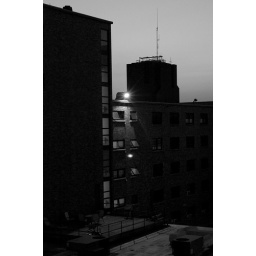
The night lights illuminate a building during sunset in black and white.